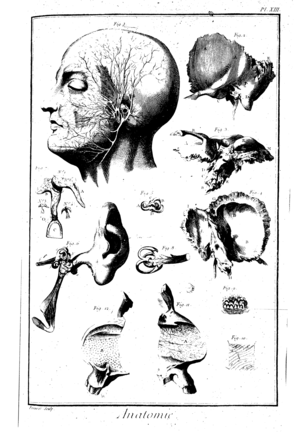
Pierre Tarin, né en 1725 à Courtenay et mort en 1761, est un médecin et anatomiste français.